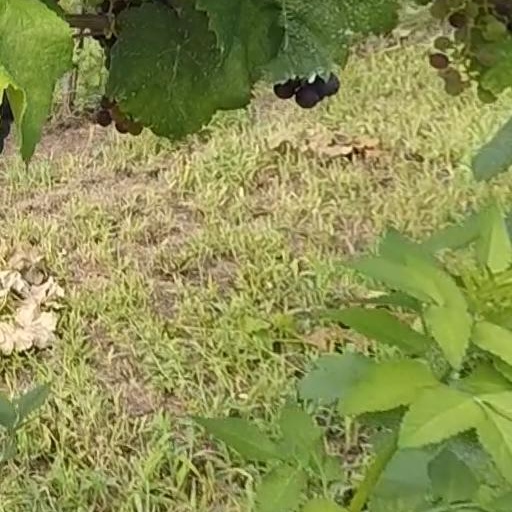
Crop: grape